Doug Sharp

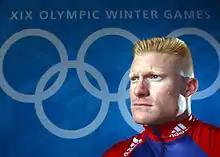
Sharp in February 2002

Doug Sharp (born November 27, 1969, in Marion, Ohio) is an American bobsledder who competed from the late 1990s to the early 2000s. He won the bronze medal in the four-man event at the 2002 Winter Olympics in Salt Lake City.